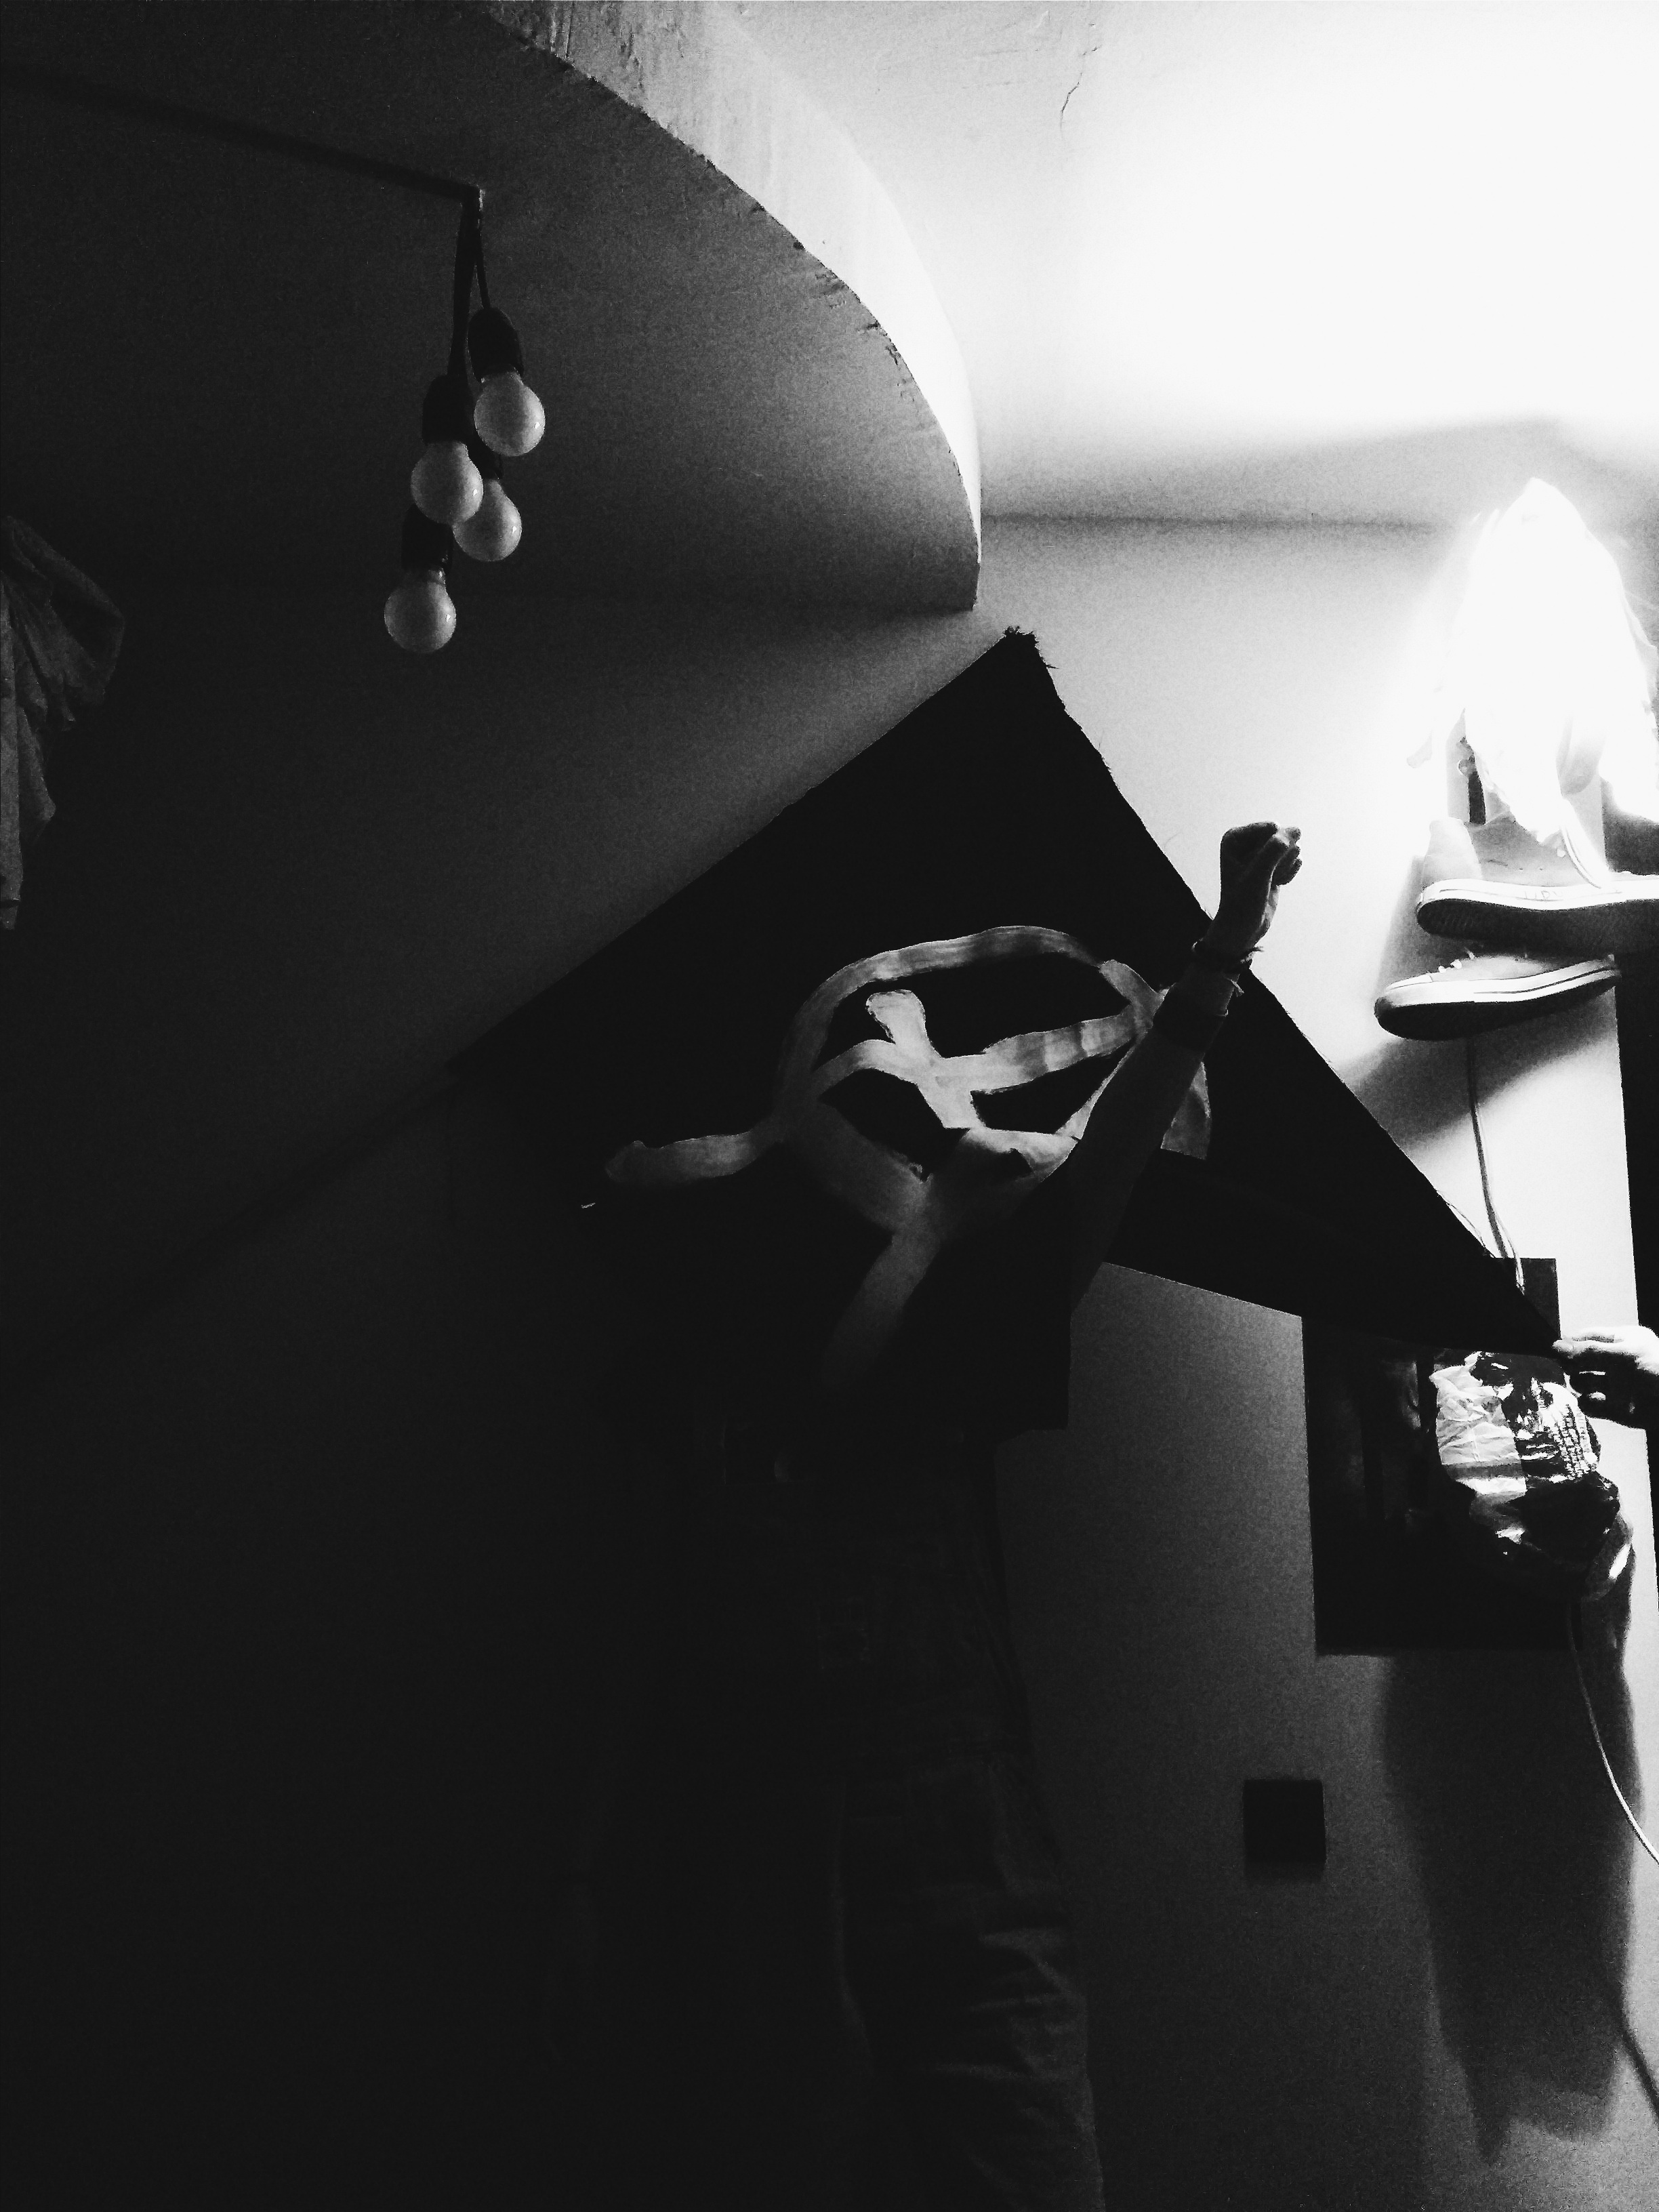
silhouette, light, black and white, white, photography, shadow, darkness, black, monochrome, monochrome photography, film noir